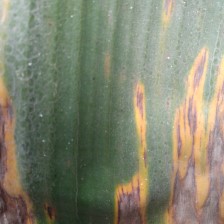
Label: sigatoka